Shree Siddharoodha Swamiji Hubballi Junction railway station

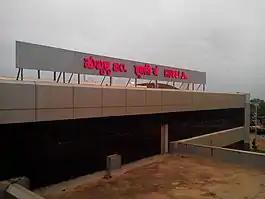
Hubli Junction station during redevelopment

Hubballi Junction is center place for transportation of public and commercial in Karnataka by connecting northwest to Mumbai, west to Goa, South to Bengaluru and east to Hyderabad with heavy mass transportation.